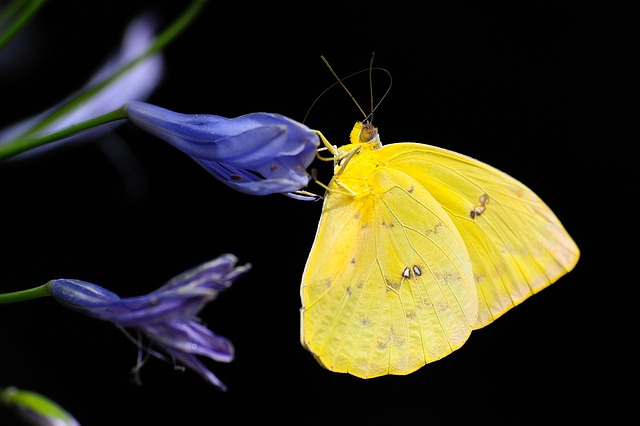
Label: butterfly